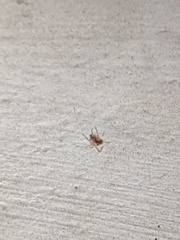
Species: Lactrodectus_hesperus